Bennie Le Sueur

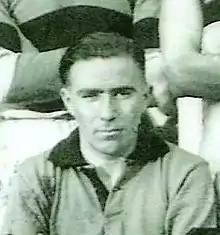
Le Sueur during his Footscray career

Benjamin Joseph (Bennie) Le Sueur (22 March 1917 – 17 August 1994) was an Australian rules footballer who played for the Footscray Football Club and Collingwood Football Club in the Victorian Football League (VFL).